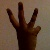
The image shows a hand gesture representing the number 6 in Indian Sign Language.